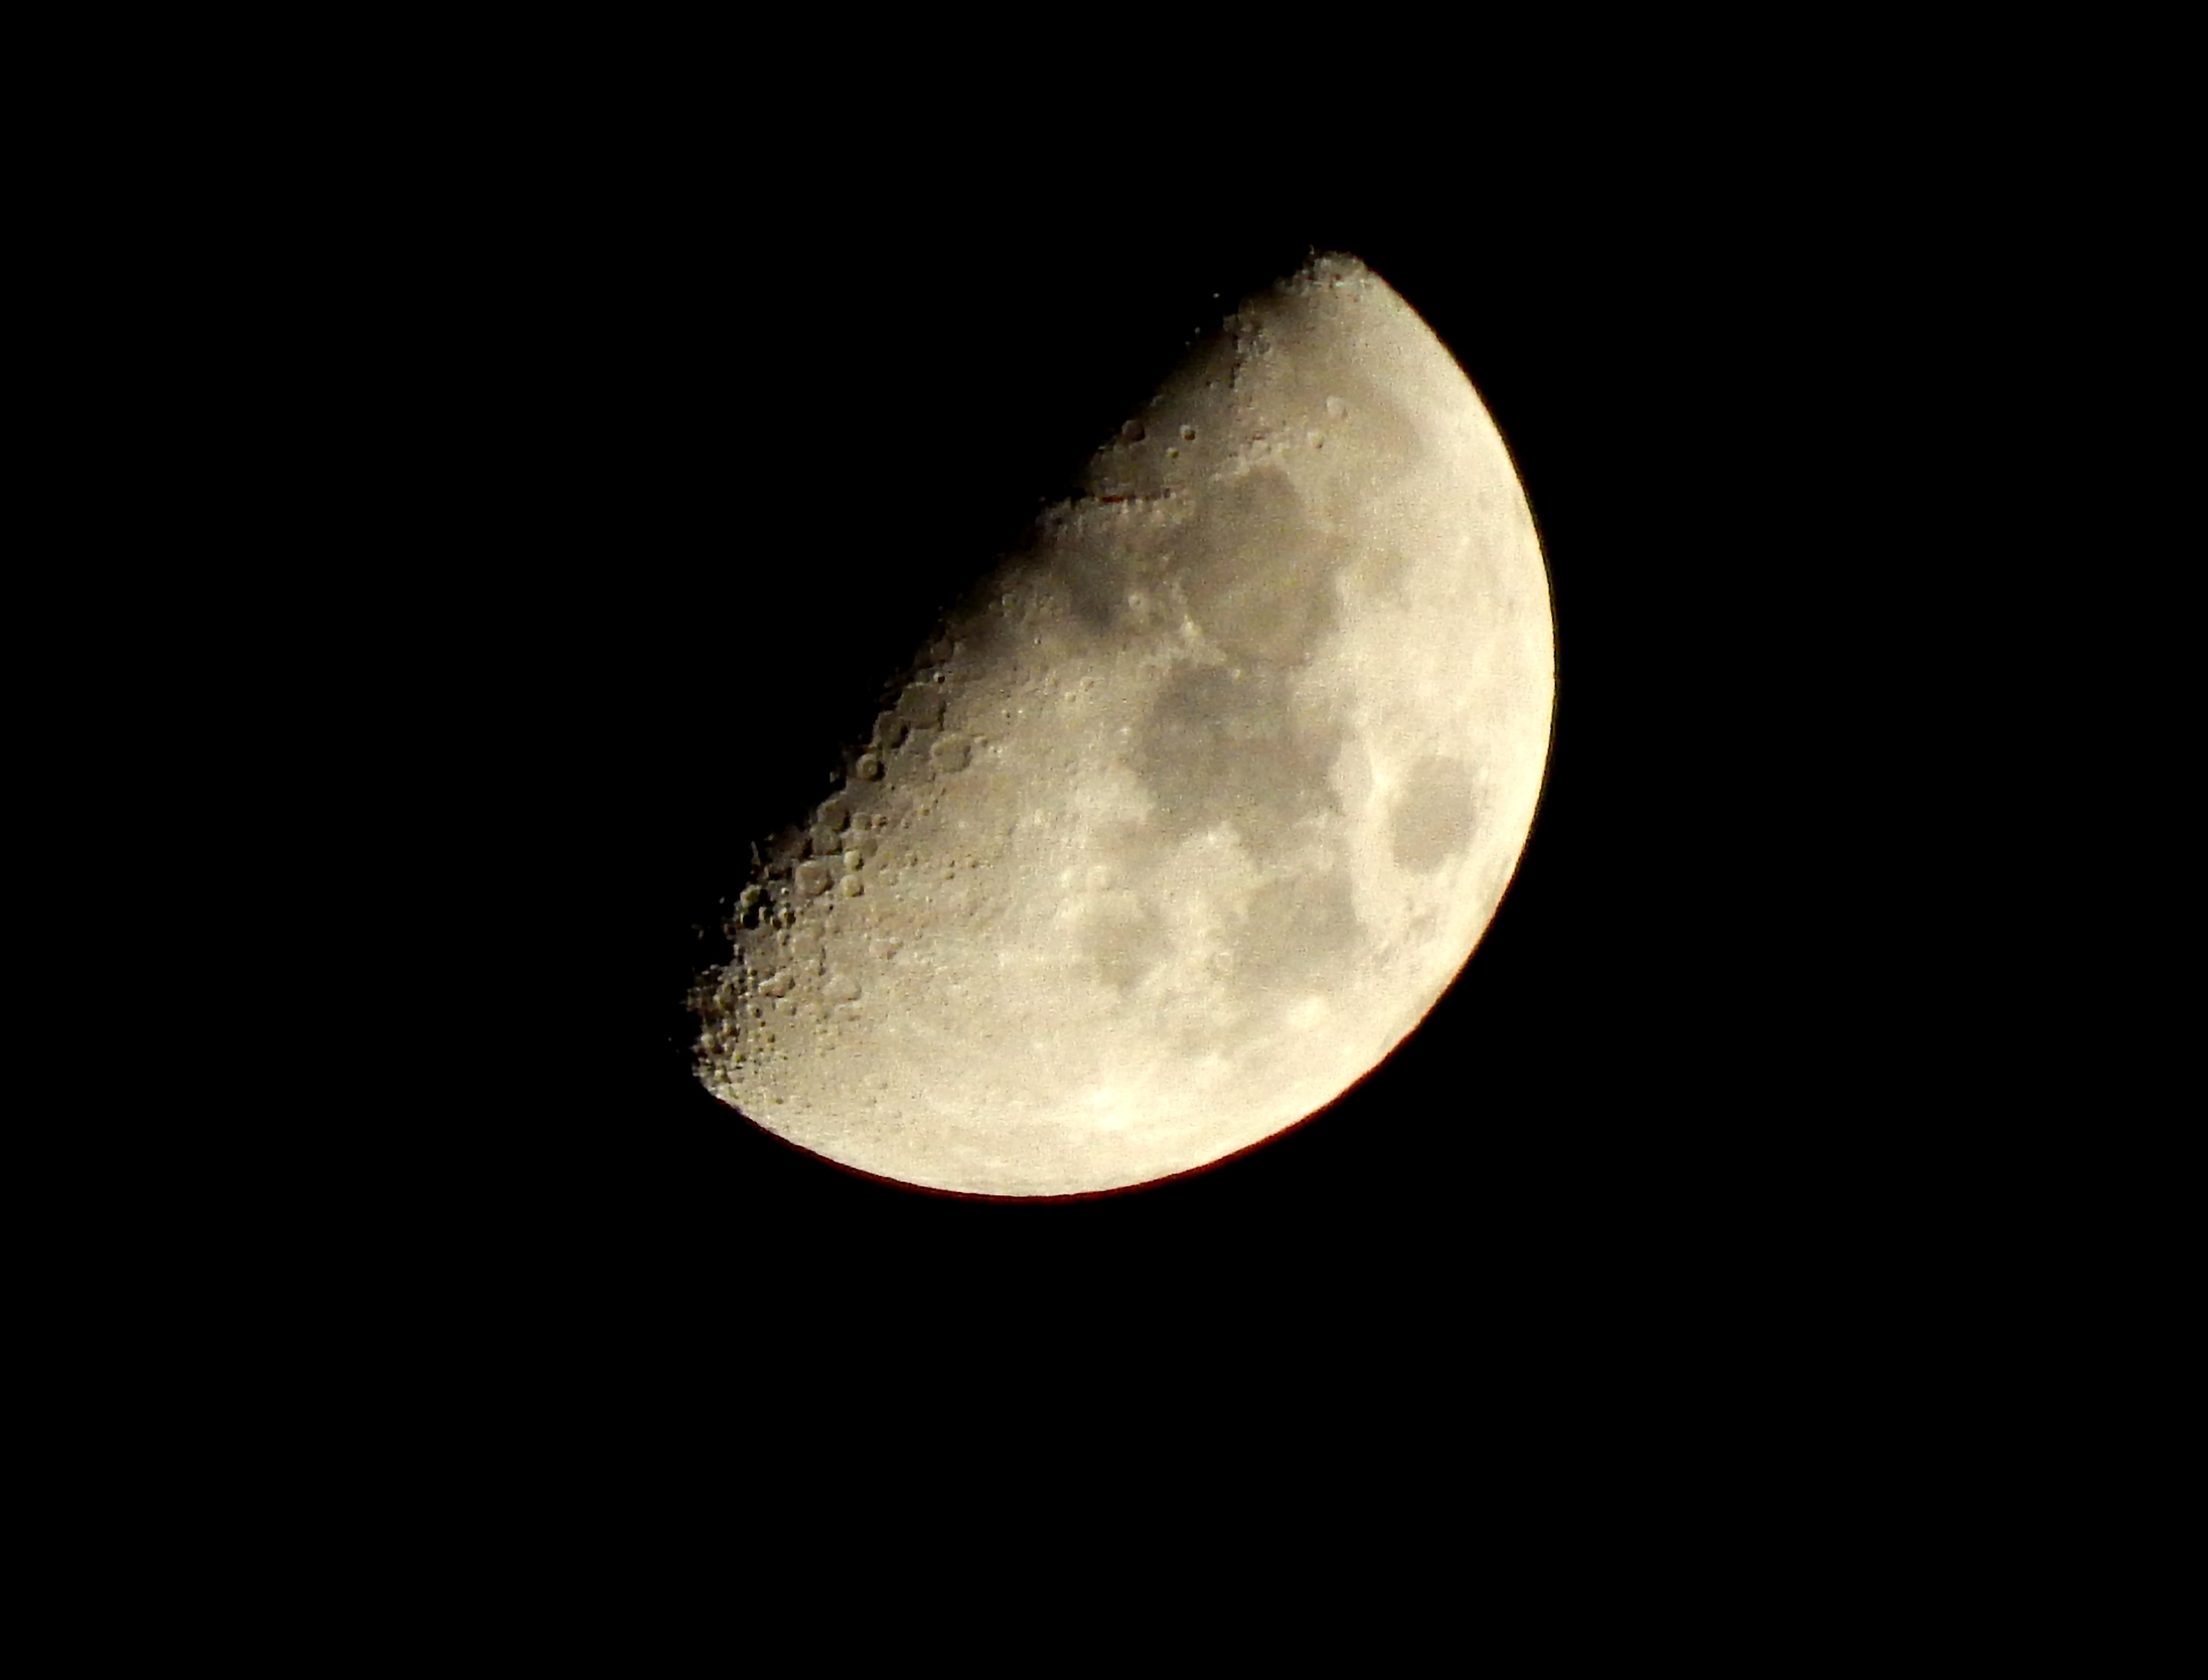
black and white, sky, atmosphere, moon, circle, astronomy, universe, crescent, month, astronomical object